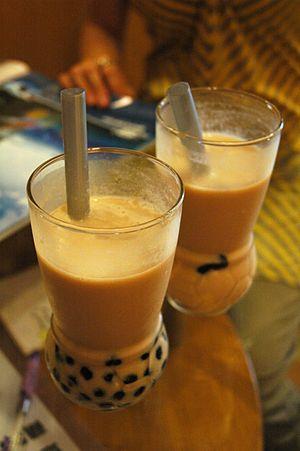
La cuisine de Taïwan reflète l'histoire de l’île. En plus de plats représentatifs de l'ethnie hoklo, on trouve des plats aborigènes, hakka et des dérivés locaux de la cuisine traditionnelle chinoise tels que la soupe de nouilles au bœuf.